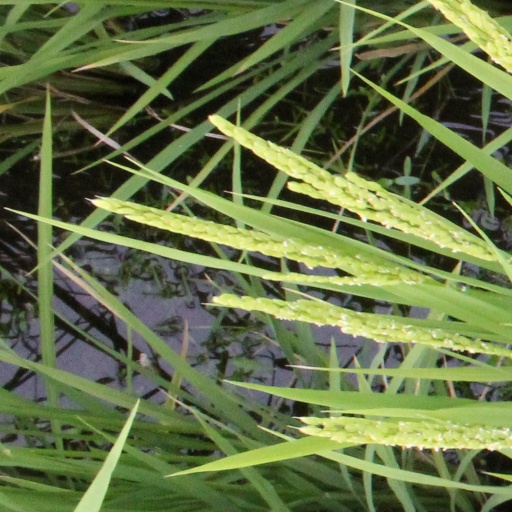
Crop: rice